Test Drive: Ferrari Racing Legends

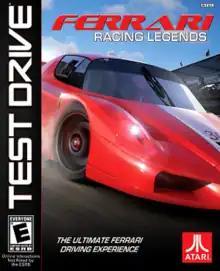
Cover art featuring a Ferrari FXX

Test Drive: Ferrari Racing Legends is a racing video game developed by Slightly Mad Studios and published by Rombax Games under license from Atari for PlayStation 3, Xbox 360 and Microsoft Windows. The game is a departure from the semi-simulation open world sandbox-gaming style seen in "Test Drive Unlimited" and its sequel, returning to the closed circuit racing that was last seen in "Test Drive 6", and also resembling the game "Le Mans 24 Hours" which was branded as a "Test Drive" title in the United States on some platforms.